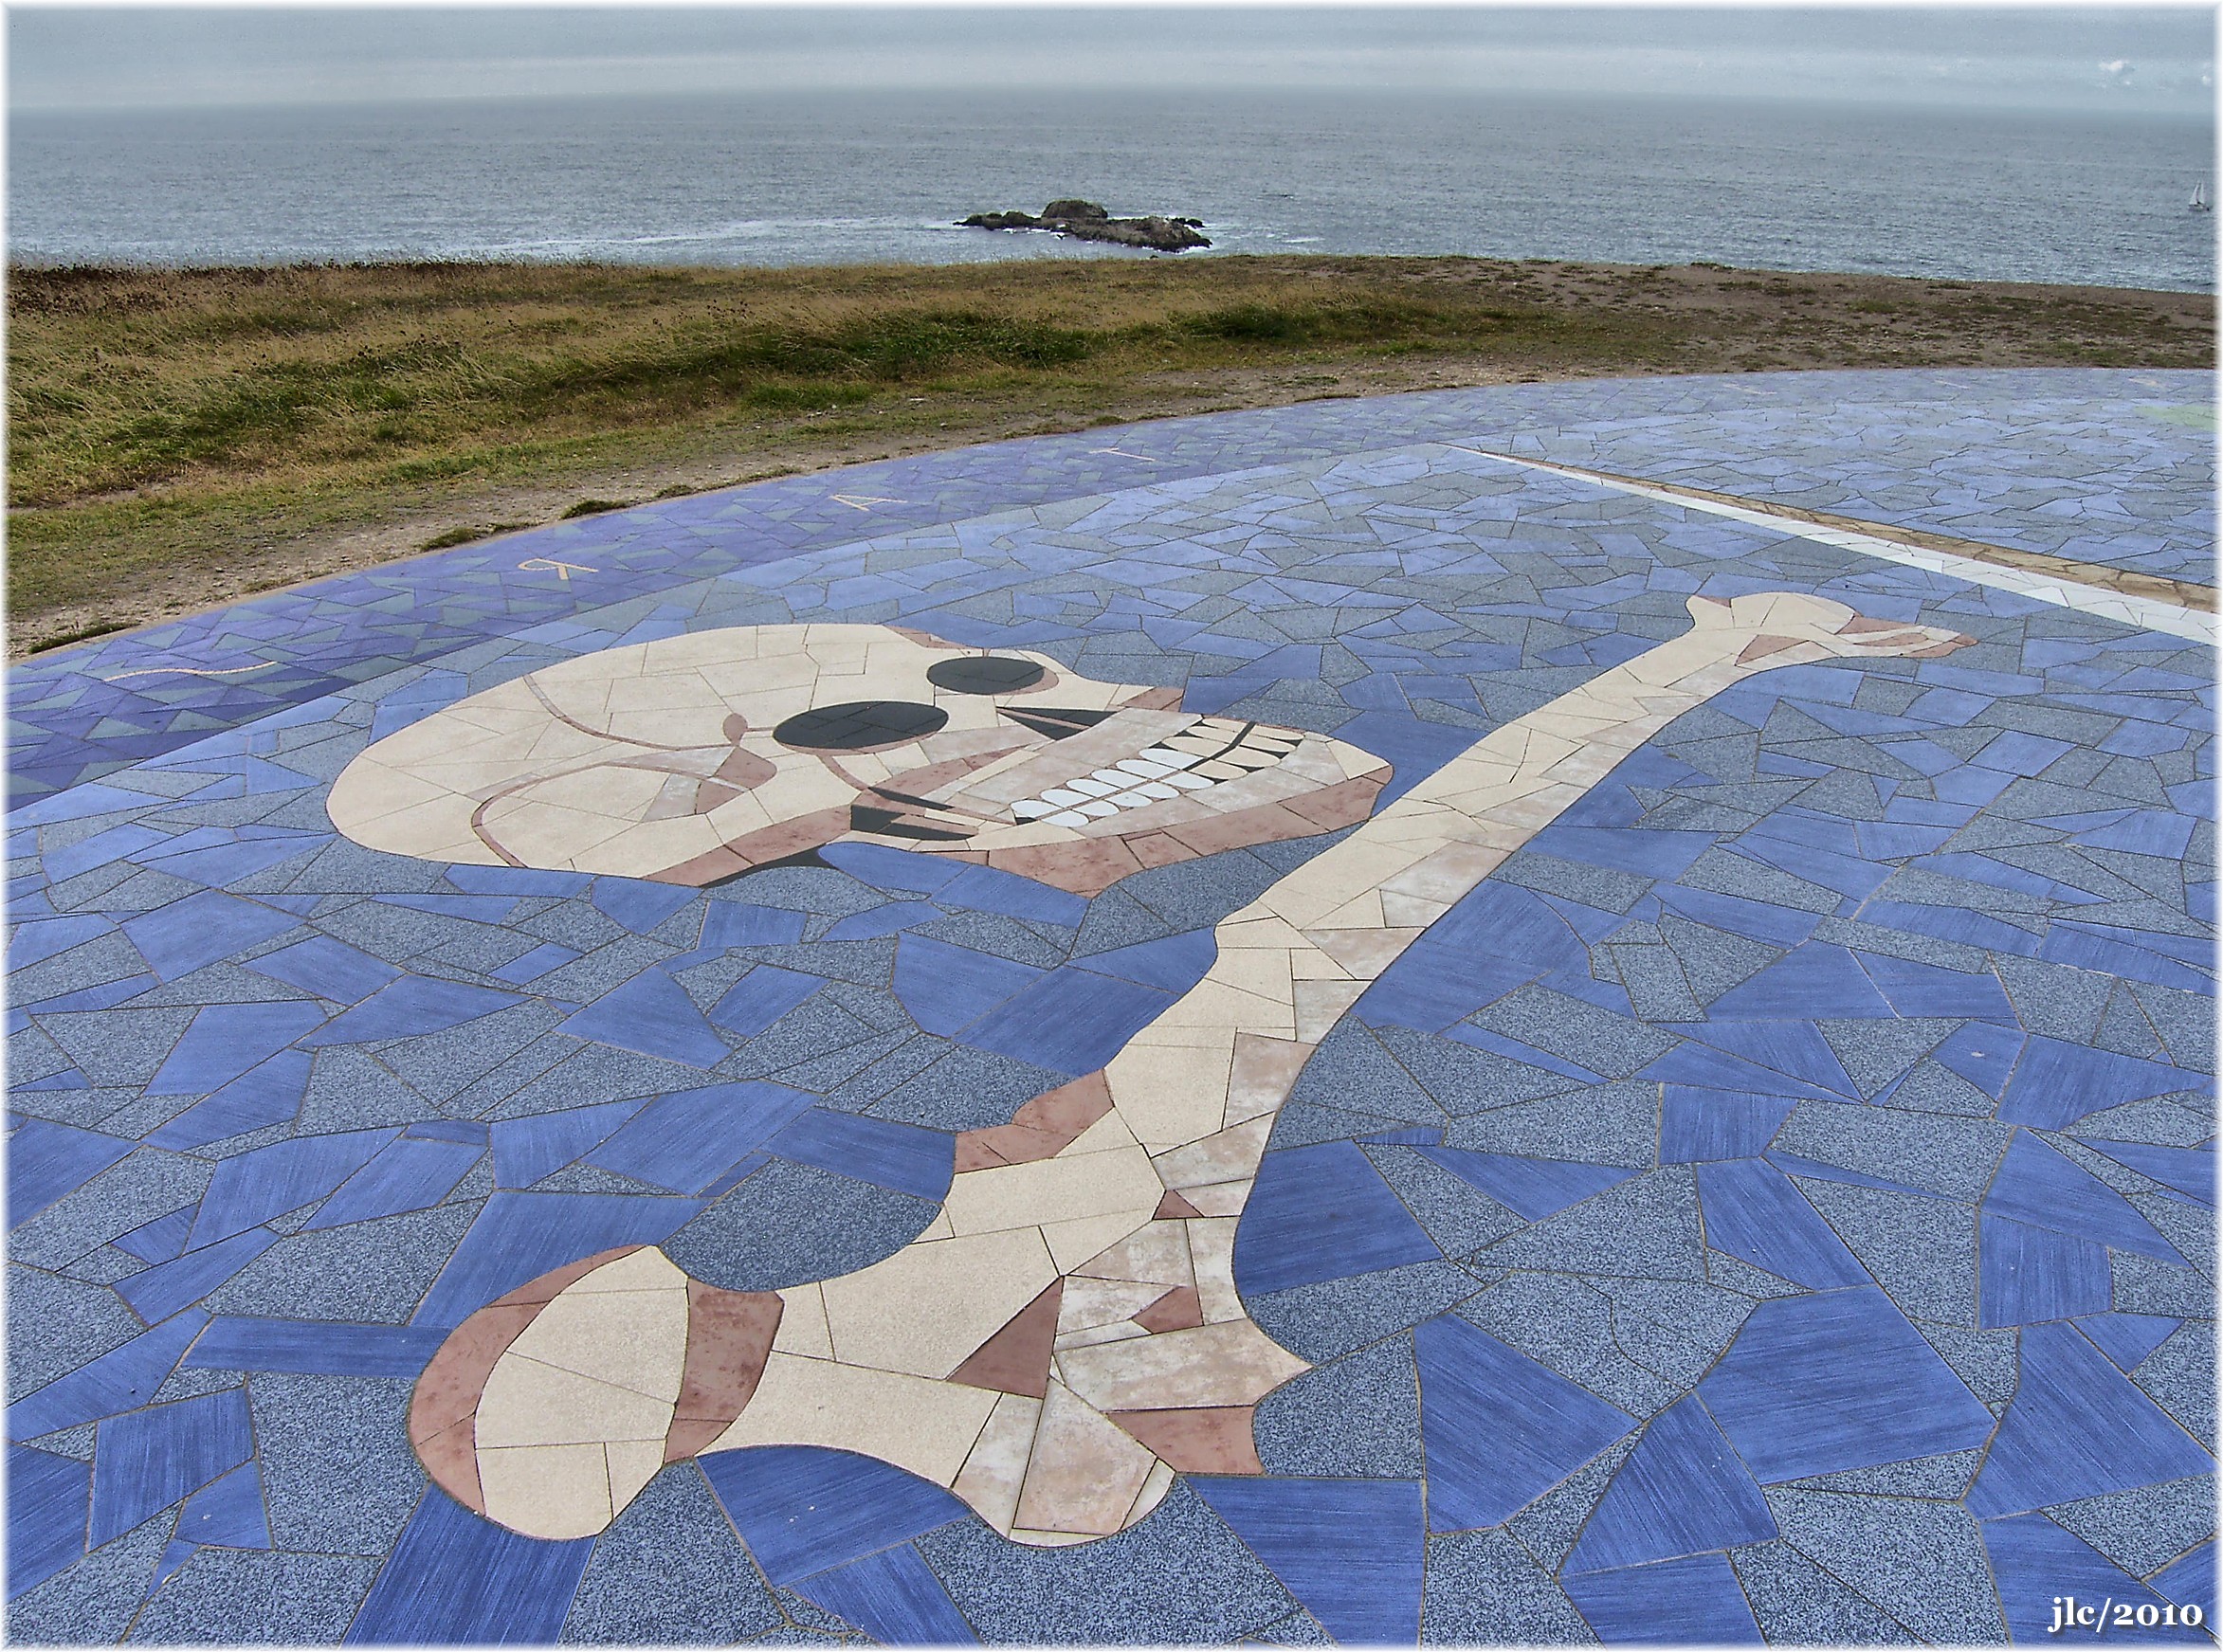
sea, coast, sand, walkway, art, cool image, flooring